Henri Junghänel

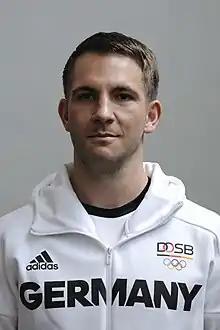
Junghänel in 2016

Henri Junghänel (also spelled Junghaenel, born 5 February 1988) is a German shooter. He represented his country at the 2016 Summer Olympics, where he won the gold medal in the 50 metre rifle prone event.